Nanjing University of Chinese Medicine

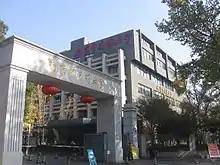
Hanzhongmen Campus

The Nanjing University of Chinese Medicine is located in the historic city Nanjin, an ancient capital with various and long history. NJUCM has Xianlin, Hanzhongmen and Taizhou campuses. Currently, it has nearly 20,000 enrolled students. Xianlin is the new campus of the NJUCM that was opened up in 2002, covering 418,253 square meters of buildings for teaching, experiments, libraries, administrative offices, student dormitories, etc. The Taizhou campus opened up in 2020.